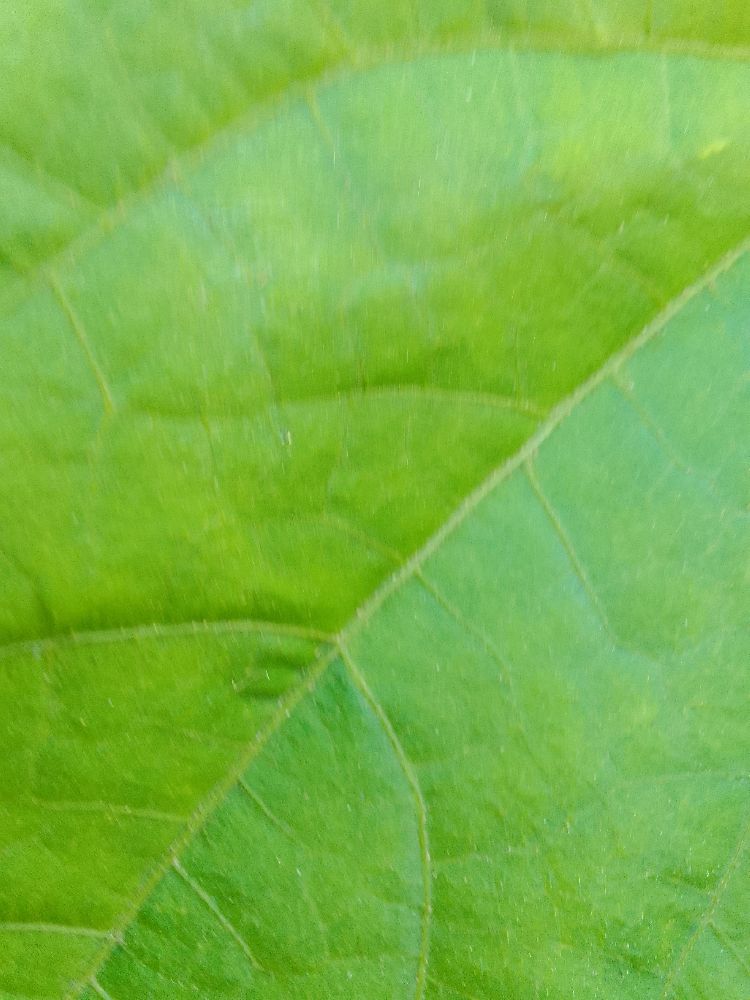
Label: healthy